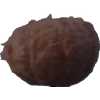
Label: orange_peeled